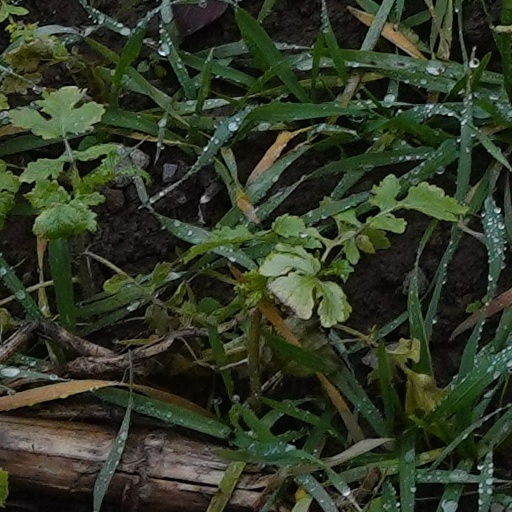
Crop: wheat